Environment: lab
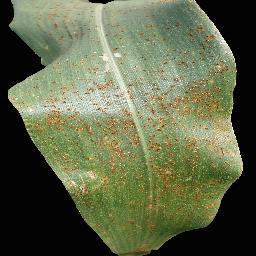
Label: common_rust